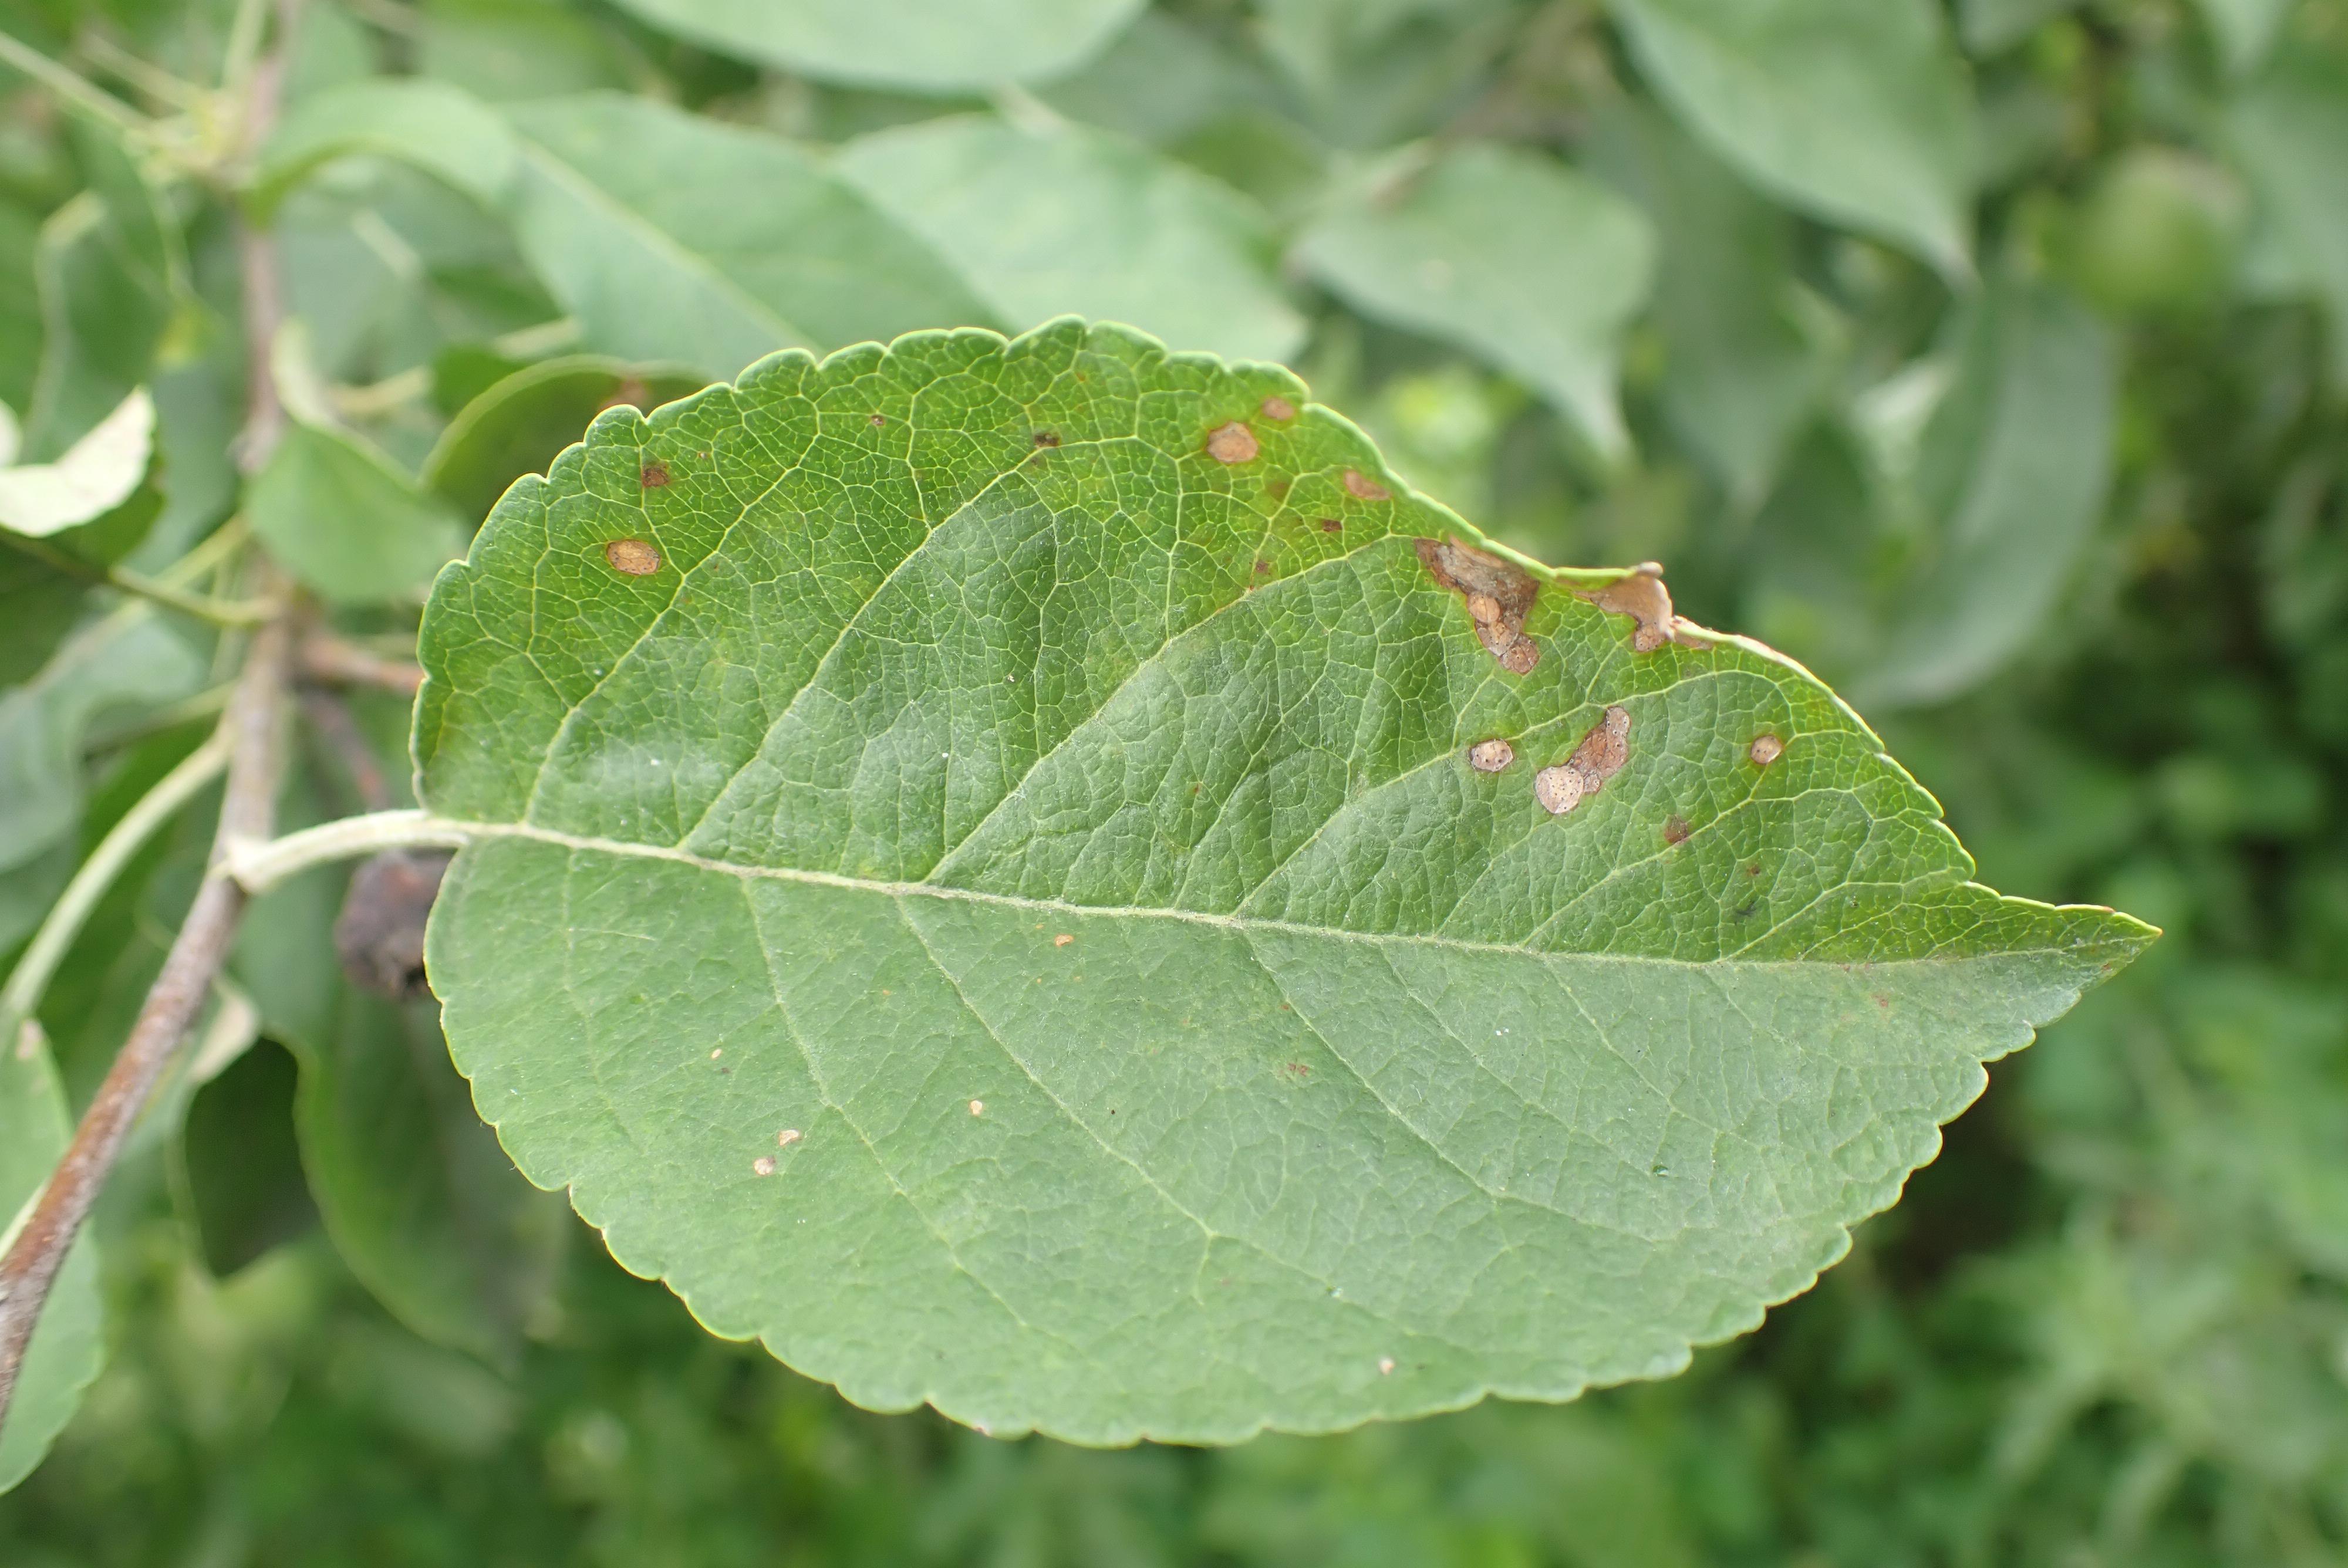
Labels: frog_eye_leaf_spot